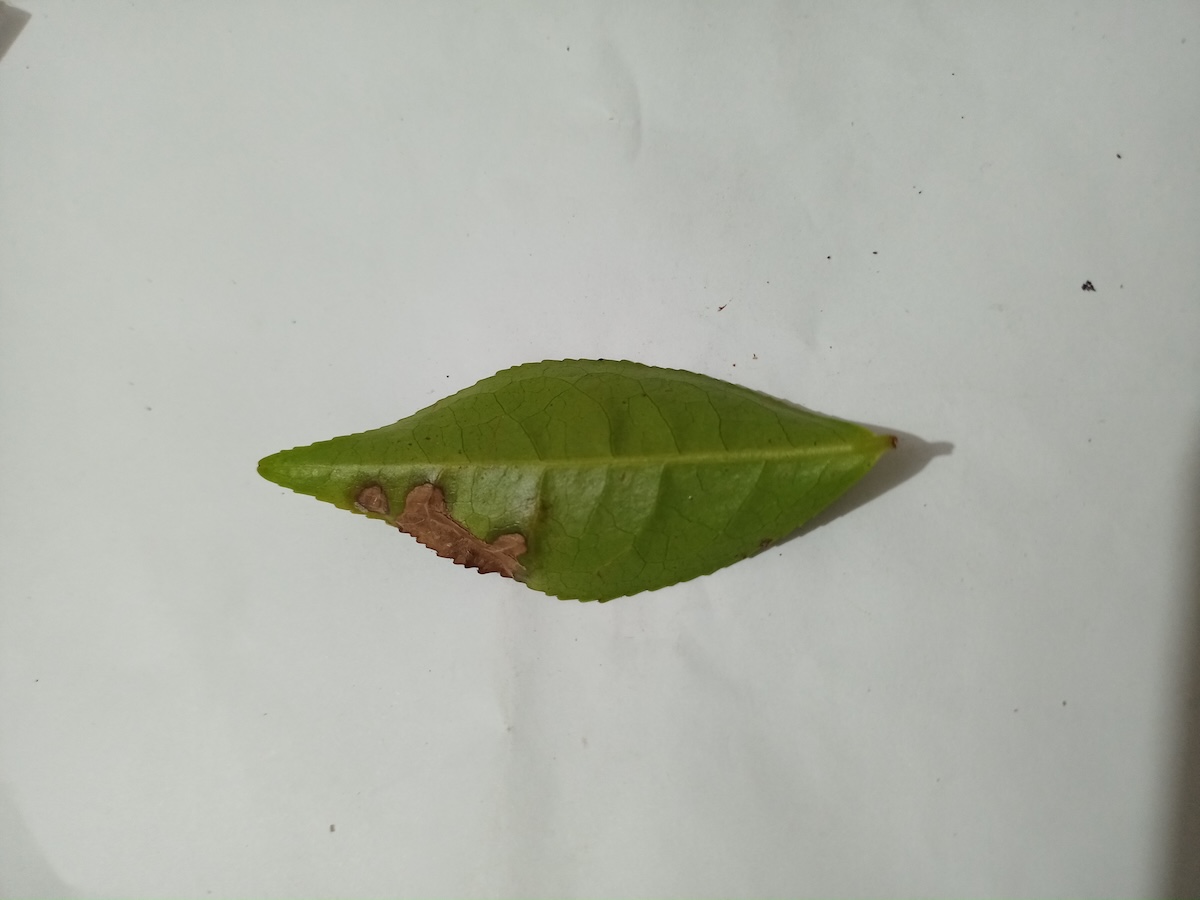
Label: Gray Blight